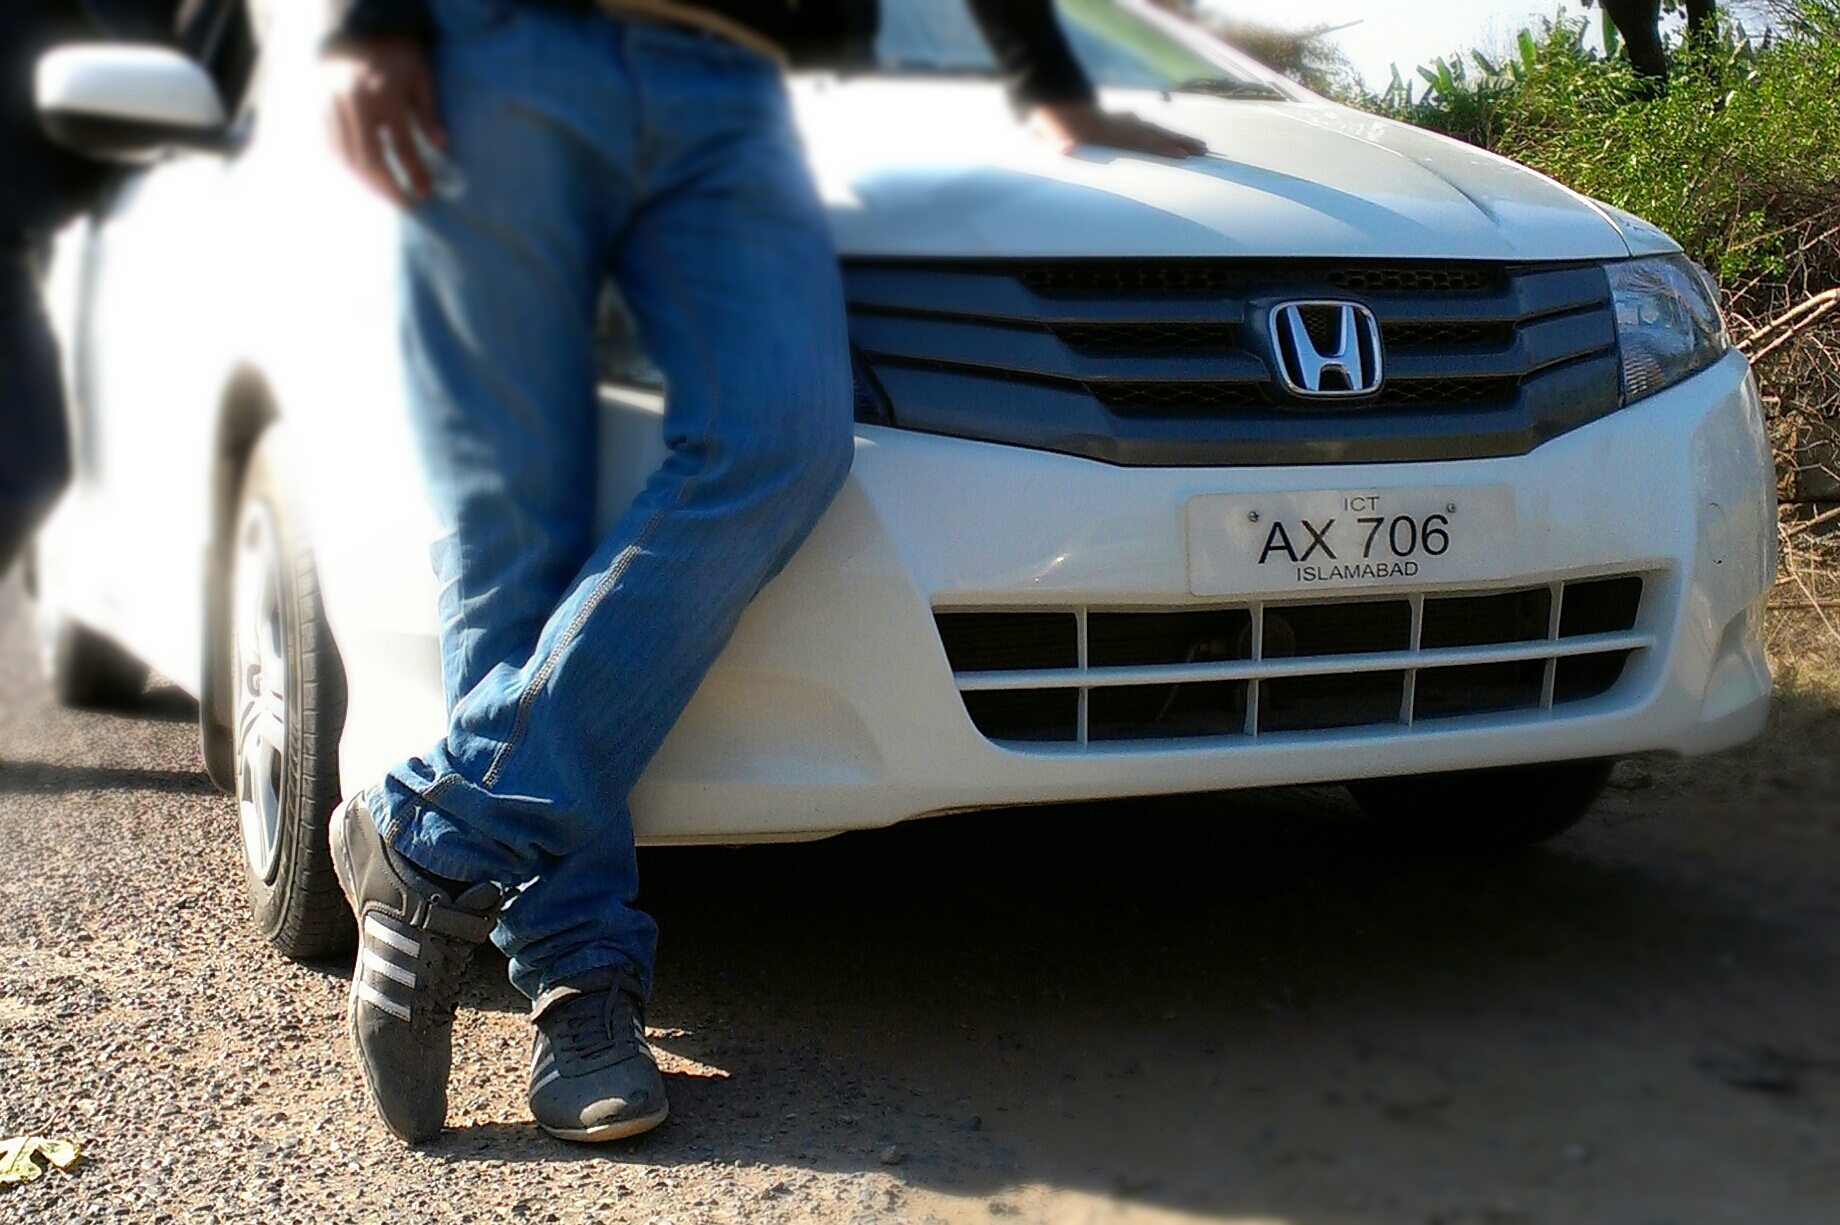
car, vehicle, bumper, sedan, honda, land vehicle, automobile make, automotive exterior